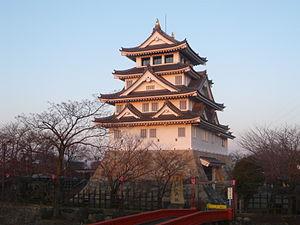
Le château de Sunomata est un château japonais situé à Ōgaki dans la préfecture de Gifu construit par Toyotomi Hideyoshi, un des généraux d'Oda Nobunaga, alors qu'il assiégeaient le château de Gifu au milieu du XVIᵉ siècle. Hideyoshi découvrit un passage secret dans le château et trouva Saitō Tatsuoki. Oda Nobunaga qui avait gagné cette guerre l'exila. Selon la légende, le château de Sunomata fut construit en une nuit. De nos jours on l'appelle « château d'Ichiya Sunomata ». « Ichiya » signifie littéralement « une nuit ». Le tenshu du château a été reconstruit et héberge maintenant un musée d'histoire locale.
Voici une liste non exhaustive de châteaux japonais.
Le siège du château d'Inabayama en 1567 est la dernière bataille de la campagne d'Oda Nobunaga pour défaire le clan Saitō dans son château de montagne et conquérir la province de Mino au Japon. C'est un court siège de deux semaines, tenu entre le 13 et le 27 septembre 1567, ou dans le calendrier japonais : du 1ᵉʳ au 15ᵉ jour du 8ᵉ mois, au cours de la 10ᵉ année de l'ère Eiroku, selon la chronique de Nobunaga. Le siège prend fin par une bataille décisive et la victoire des forces combinées de Nobunaga, et il a pour conséquence l'assujettissement du clan Saitō, de ses vassaux et de ses alliés. Cette victoire est l'aboutissement de la « campagne de Mino » de Nobunaga, menée par intermittence au cours des six années précédentes. Elle met fin à la rivalité entre le clan Oda de la province d'Owari et le clan Saitō de Mino, rivalité commencée 20 ans auparavant entre Oda Nobuhide, le père de Nobunaga, et Saitō Dōsan.